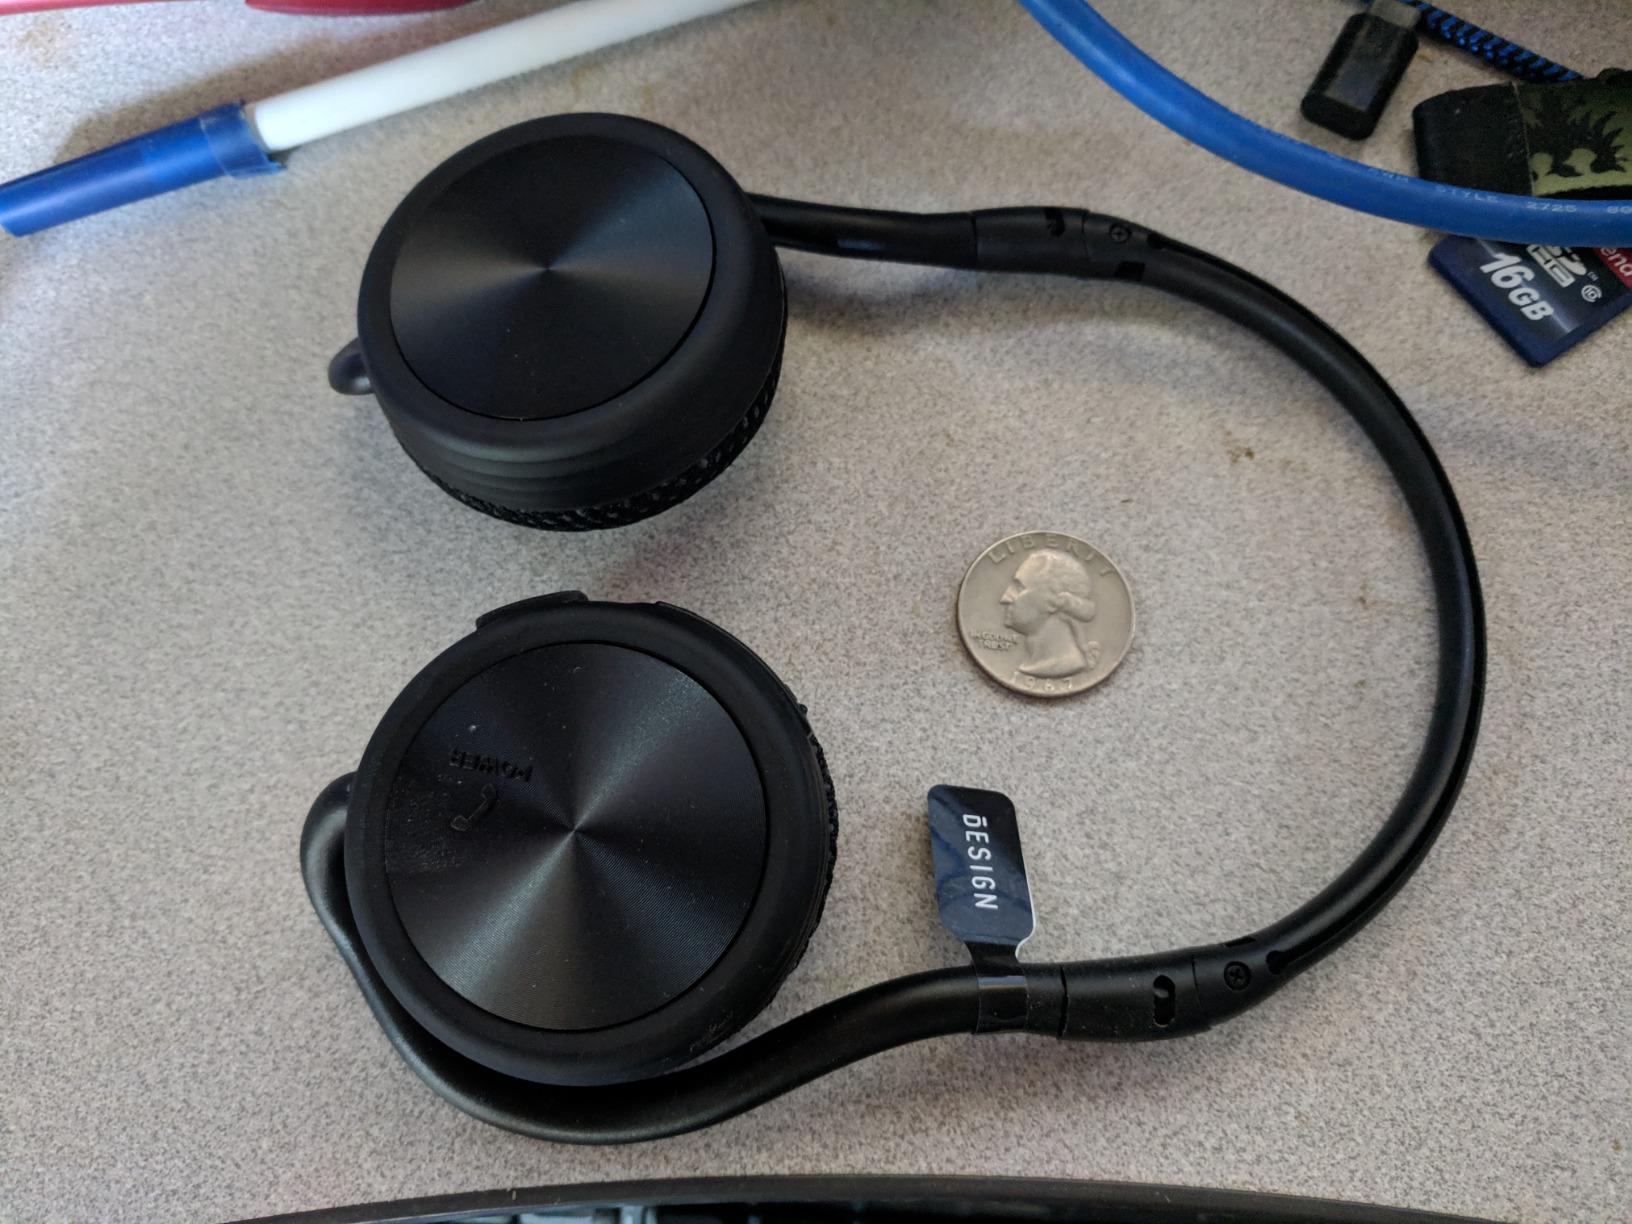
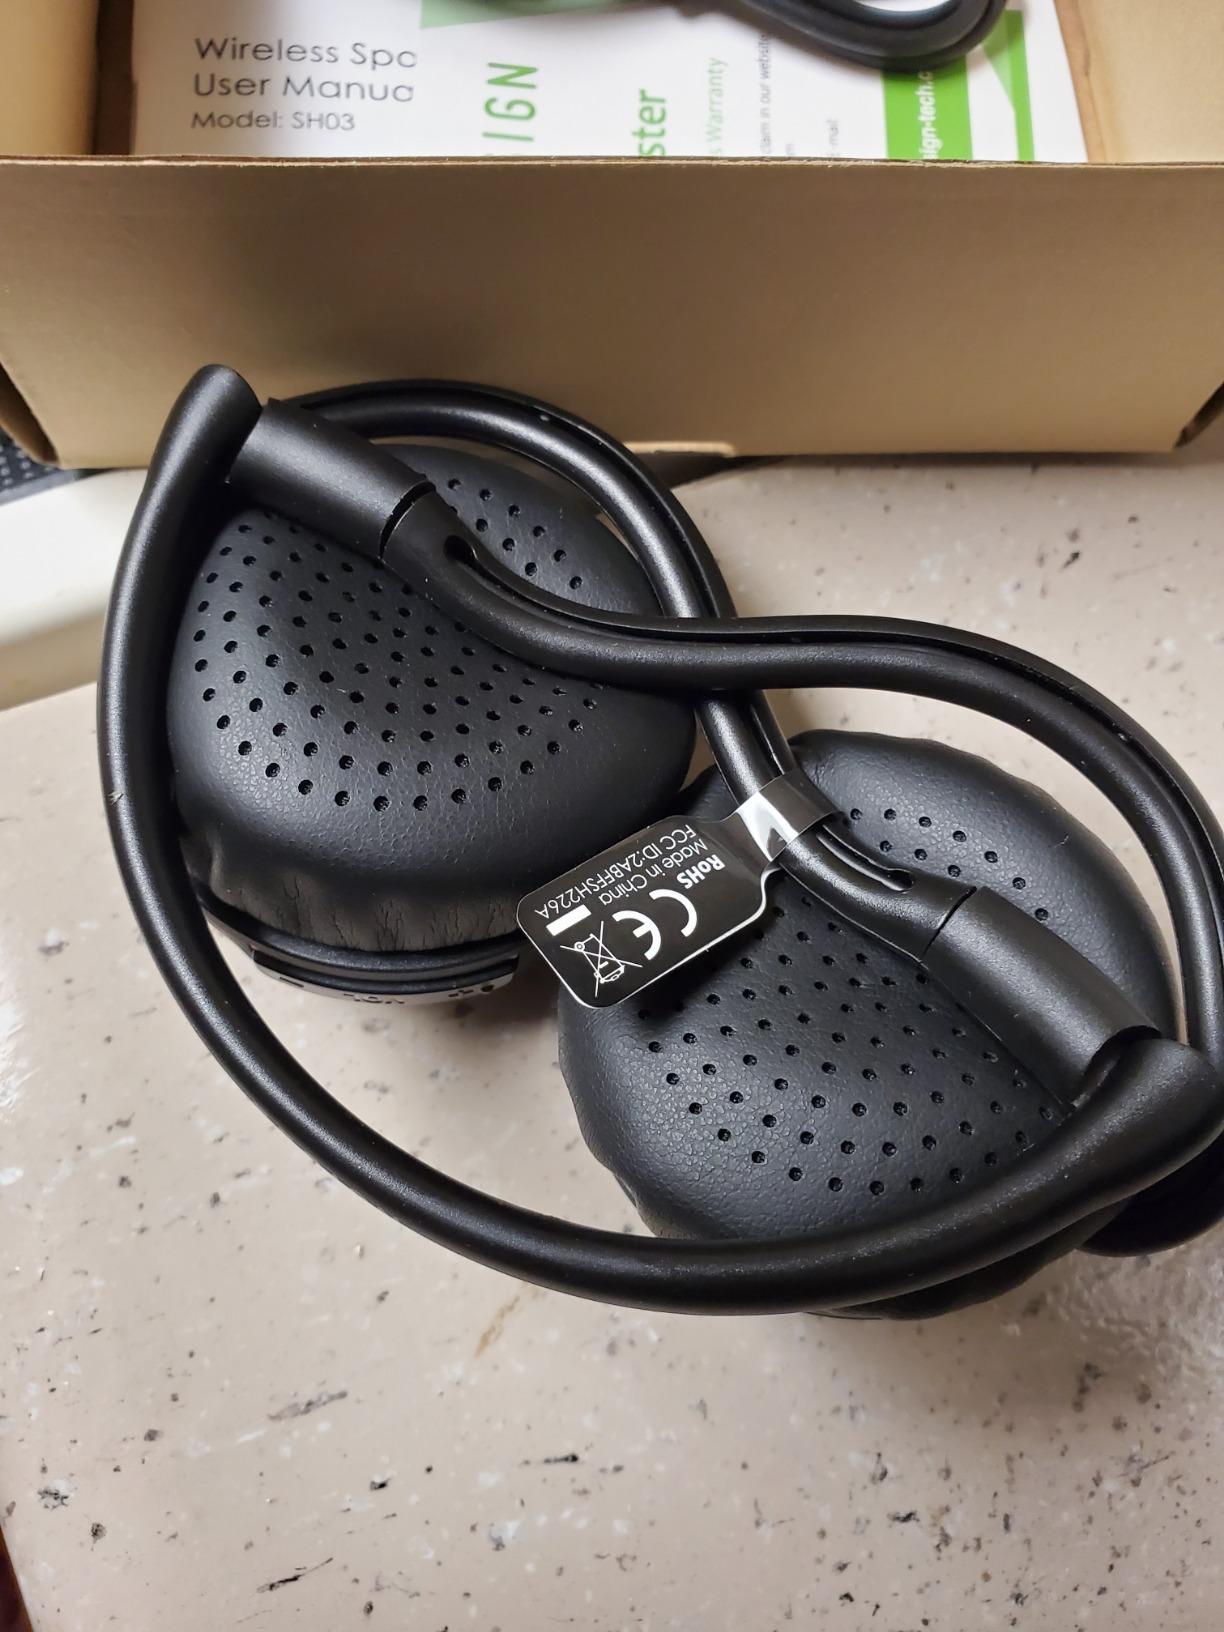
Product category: headphones
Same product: yes